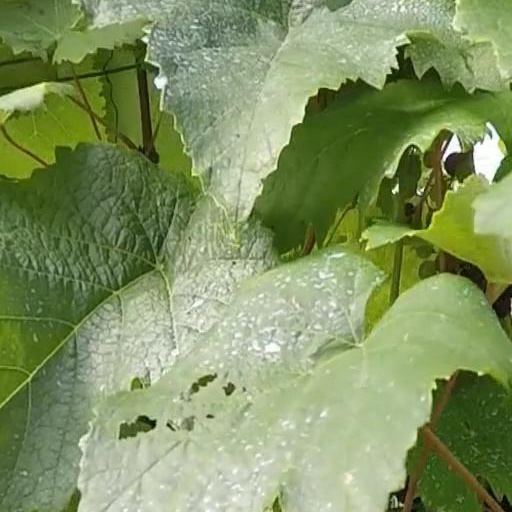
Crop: grape